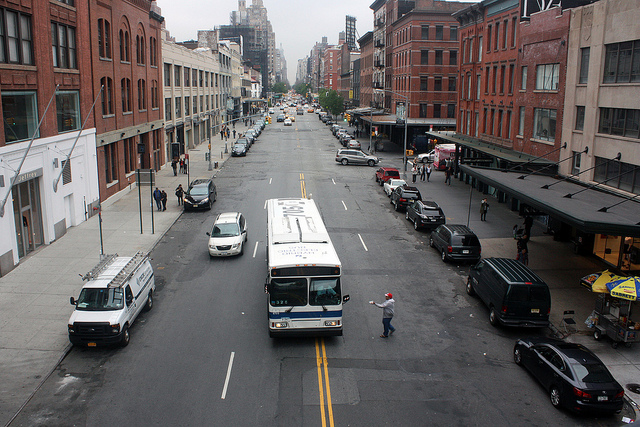
A bus driving down a street street between buildings.

some cars people and a white and blue bus

street scene with bus in middle of road next to man with his hand raised

A large city bus traveling done a city street.

A bus in the middle of a city street.